Jinan Yellow River Bridge

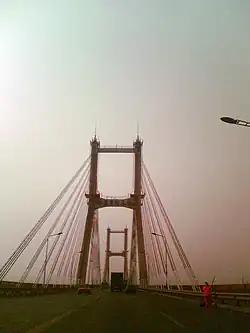
Bridge in February 2007

The Jinan Yellow River Bridge, also known as the "Jinan Yellow River Highway Bridge", is a cable-stayed road bridge across the Yellow River in the city of Jinan, Shandong